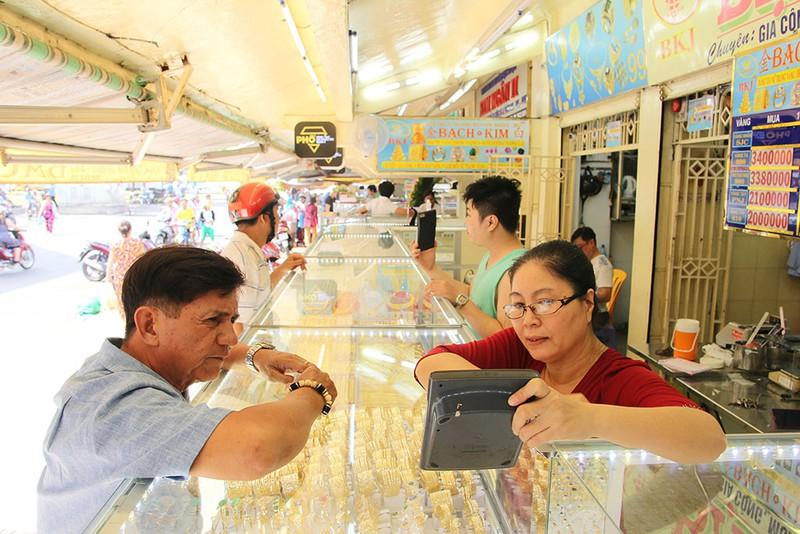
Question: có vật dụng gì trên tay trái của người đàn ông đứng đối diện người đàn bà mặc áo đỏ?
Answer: cái đồng hồ đeo tay